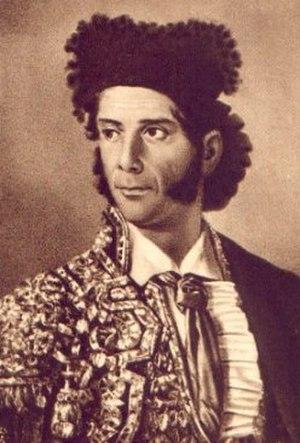
La tauromachie, du grec ancien ταῦρος, taûros signifiant « taureau » et μάχη, mákhê signifiant « combat » qui implique dans certains cas la mise à mort du taureau en public comme dans la corrida, a une histoire riche en documents et traités, mais l'incertitude demeure sur ses origines.
Tauromaquia completa, o sea el arte de torear en plaza, tanto a pie como a caballo est un traité de tauromachie de Francisco Montes « Paquiro », publié à Madrid en 1836.
La corrida est une forme de course de taureaux consistant en un combat entre un homme et un taureau, à l'issue duquel le taureau est mis à mort ou, exceptionnellement, gracié. Elle est pratiquée essentiellement en Espagne, au Portugal, dans le Midi de la France et dans certains États d'Amérique latine.